Hellenistic period

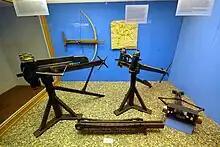
Ancient mechanical artillery: Catapults (standing), the chain drive of Polybolos (bottom center), Gastraphetes (on wall)

The Attalid dynasty of Pergamum lasted little longer; a Roman ally until the end, its final king Attalus III died in 133 BC without an heir, and taking the alliance to its natural conclusion, willed Pergamum to the Roman Republic. The final Greek resistance came in 88 BC, when King Mithridates of Pontus rebelled against Rome, captured Roman held Anatolia, and massacred up to 100,000 Romans and Roman allies across Asia Minor. Many Greek cities, including Athens, overthrew their Roman puppet rulers and joined him in the Mithridatic wars. When he was driven out of Greece by the Roman general Lucius Cornelius Sulla, the latter laid siege to Athens and razed the city. Mithridates was finally defeated by Gnaeus Pompeius Magnus (Pompey the Great) in 65 BC. Further ruin was brought to Greece by the Roman civil wars, which were partly fought in Greece. Finally, in 27 BC, Augustus directly annexed Greece to the new Roman Empire as the province of Achaea. The struggles with Rome had left Greece depopulated and demoralised. Nevertheless, Roman rule at least brought an end to warfare, and cities such as Athens, Corinth, Thessaloniki and Patras soon recovered their prosperity.